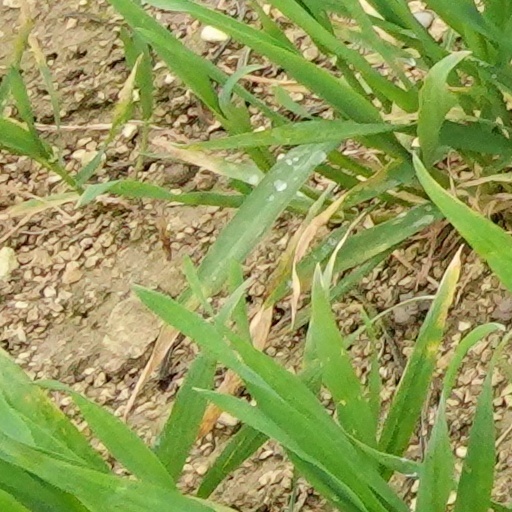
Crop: wheat